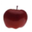
Label: apple